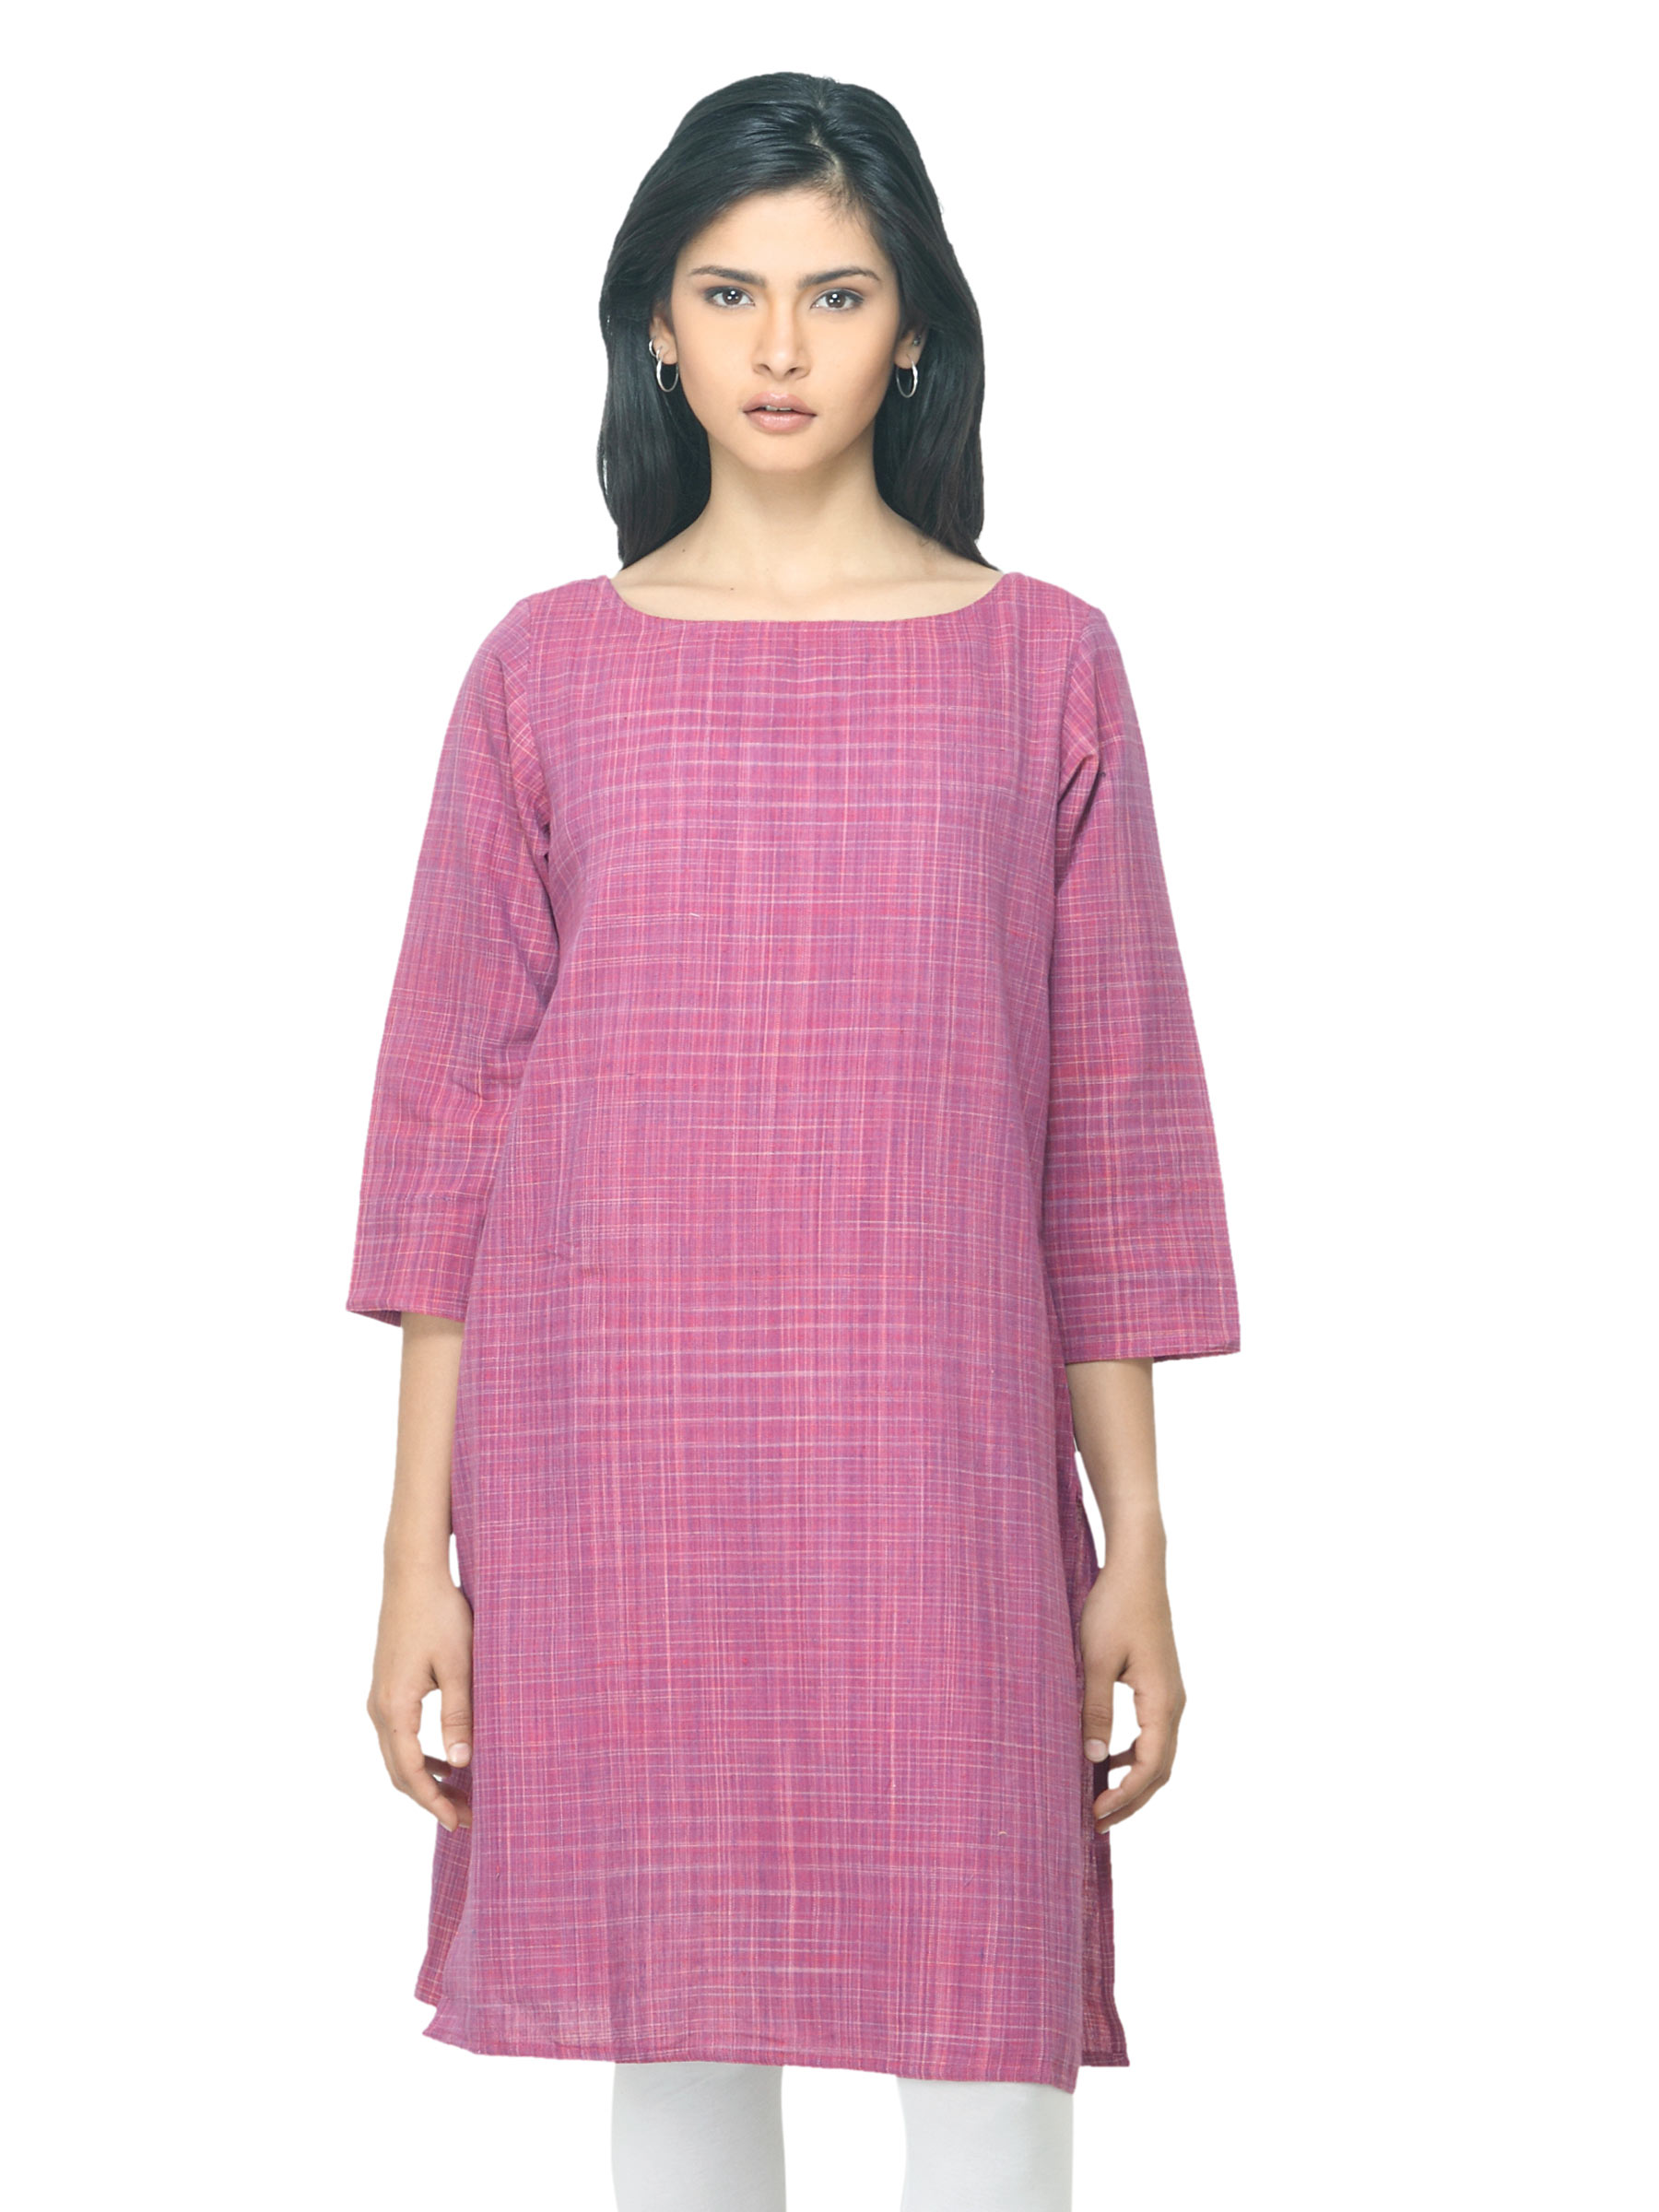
Fabindia Women Pink Kurta
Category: Apparel / Topwear / Kurtas
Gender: Women
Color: Pink
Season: Summer 2012
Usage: Ethnic